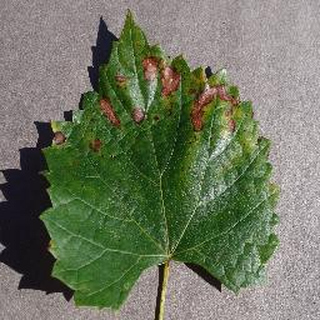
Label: grape_esca_black_measles